Islam in Europe

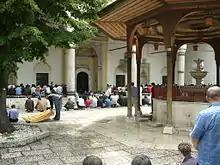
Gazi Husrev-beg Mosque in Sarajevo, Bosnia and Herzegovina

European kingdoms began establishing embassies and diplomatic missions to the Ottoman Empire between the 15th and 16th centuries in order to create closer, and more friendly, relationships with the Ottoman Turks ("see also": Franco-Ottoman alliance). The fear of Ottoman expansion and its implications on religion in Europe finally dissipated by the 17th century. By this time in history, the Ottoman Empire was perceived by Western Europeans as a perplexing and exotic land that they referred to as "the Orient"; Orientalism, as it pertains to the Ottomans, was a method employed by Westerners to attempt to understand life in the Ottoman Empire. The last hundred years of the Ottoman Empire brought about the period in which the rest of European countries looked upon it as the "Sick man of Europe", as it was widely held that the Ottoman Empire was a stagnant nation and incapable of modernizing. This thesis was used throughout most of the 20th century as the basis of both Western and Republican Turkish understanding of Ottoman history. However, by 1978, historians had begun to reexamine the fundamental assumptions of the Ottoman decline thesis.